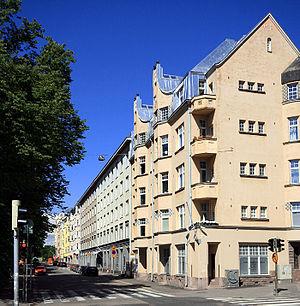
Kamppi est un quartier du district de Kampinmalmi au centre d'Helsinki, la capitale finlandaise.